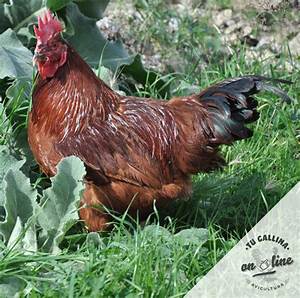
Label: gallina